Coat of arms of Albany, New York

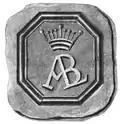
A black and white image shows a wax seal consisting of an octagon with a crown and the letters ALB inside it.

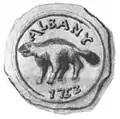
A black and white image shows a wax seal consisting of a circle, inside which is a beaver at center, topped by the letters ALBANY, atop the year 1752.

Albany began as the Dutch fur-trading post Fort Orange in 1624. Around the fort grew the village of Beverwijck, which was incorporated in 1652. In 1664, the English sacked New Netherland and Beverwyck was renamed "Albany" in honor of the Duke of York and Duke of Albany (later James II of England).